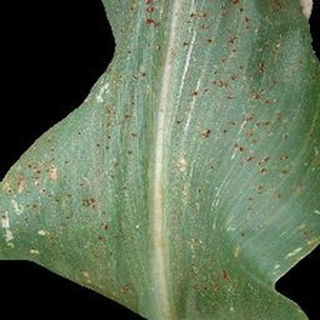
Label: corn_common_rust